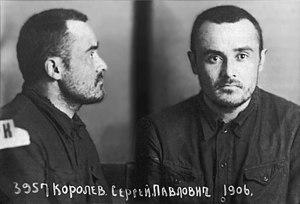
Sergueï Pavlovitch Korolev, né le 30 décembre 1906 à Jytomyr et mort le 14 janvier 1966 à Moscou, est un ingénieur, fondateur du programme spatial soviétique. Grâce à son génie visionnaire, sa force de caractère, ses capacités de travail et ses talents d'organisateur, l'Union soviétique acquiert une position dominante dans le domaine spatial à la fin des années 1950 et au début des années 1960.